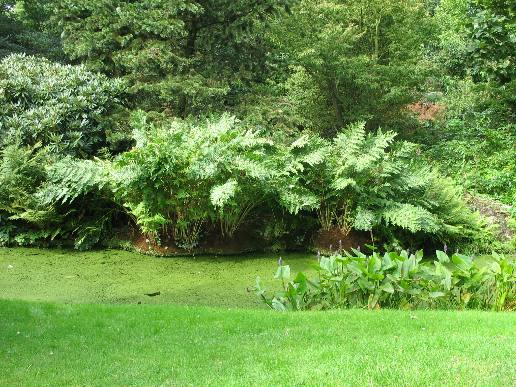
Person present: No